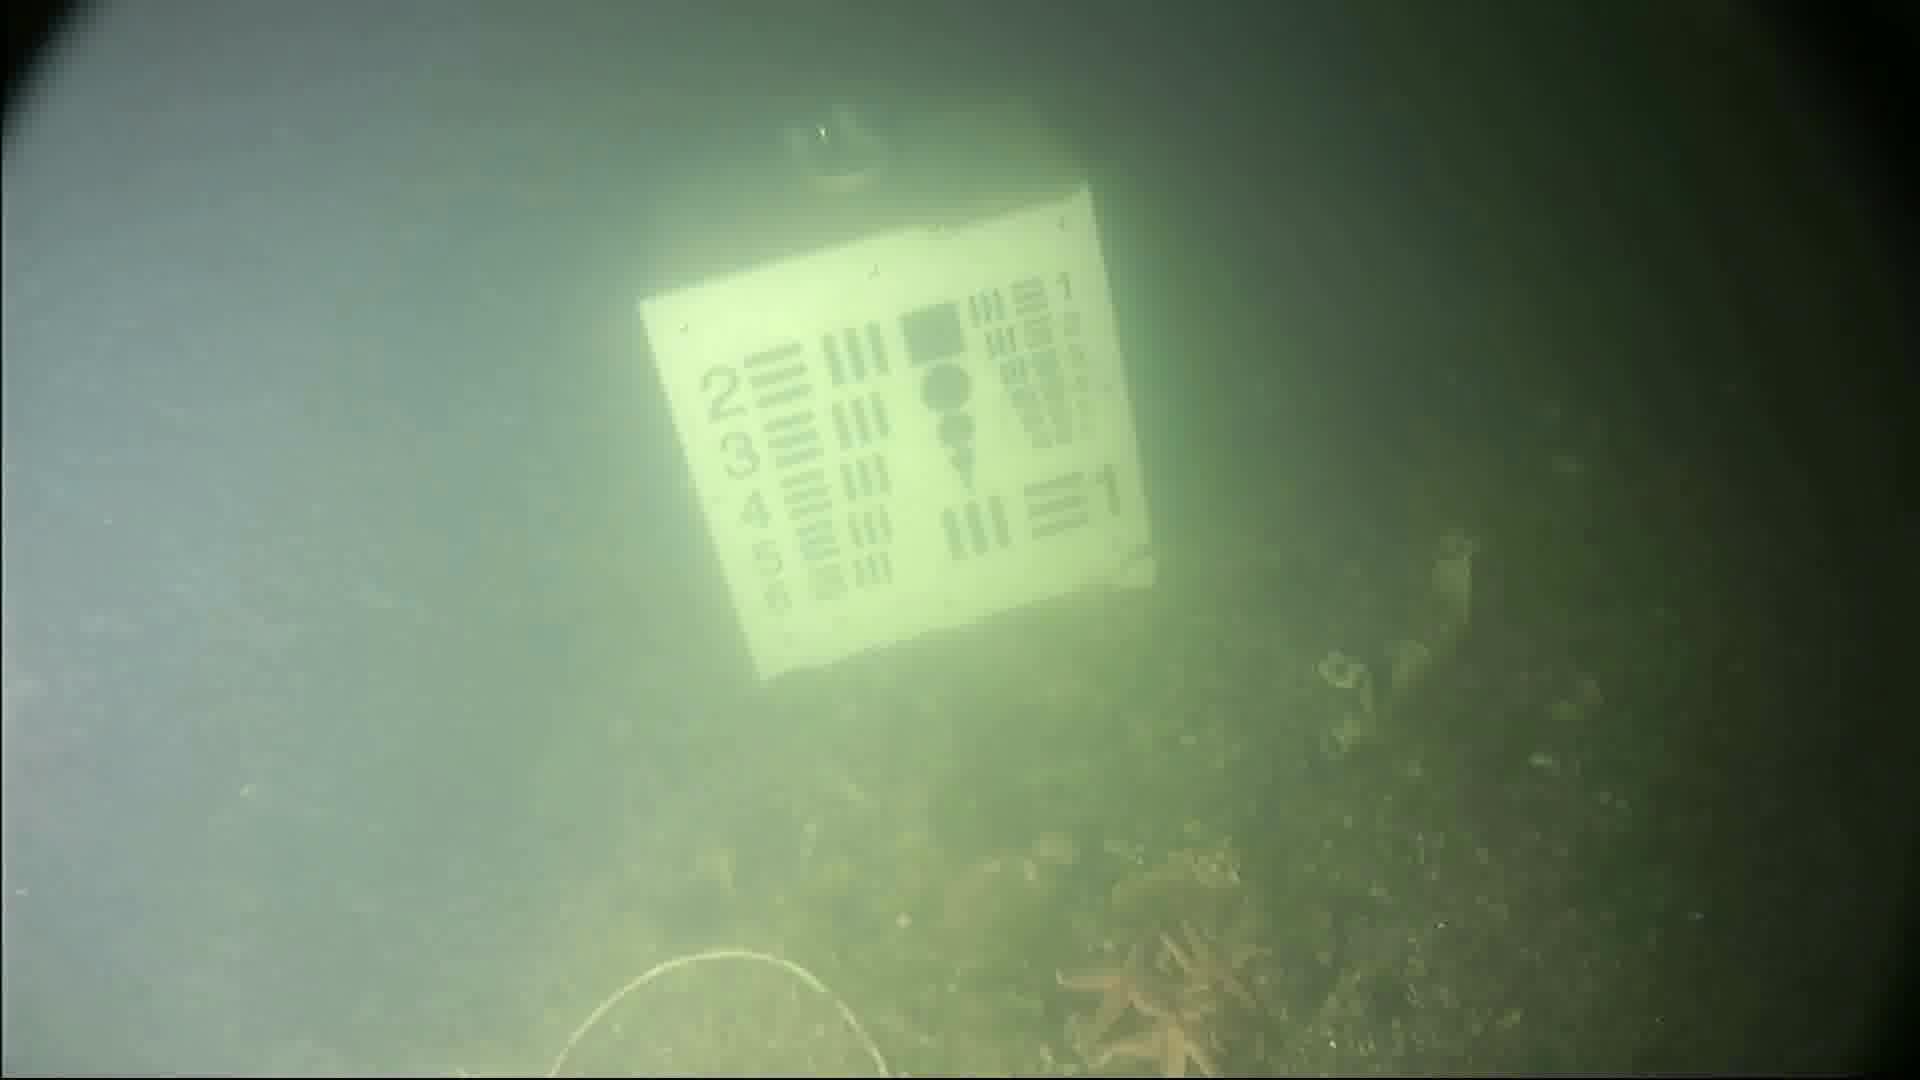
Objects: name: starfish
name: crab